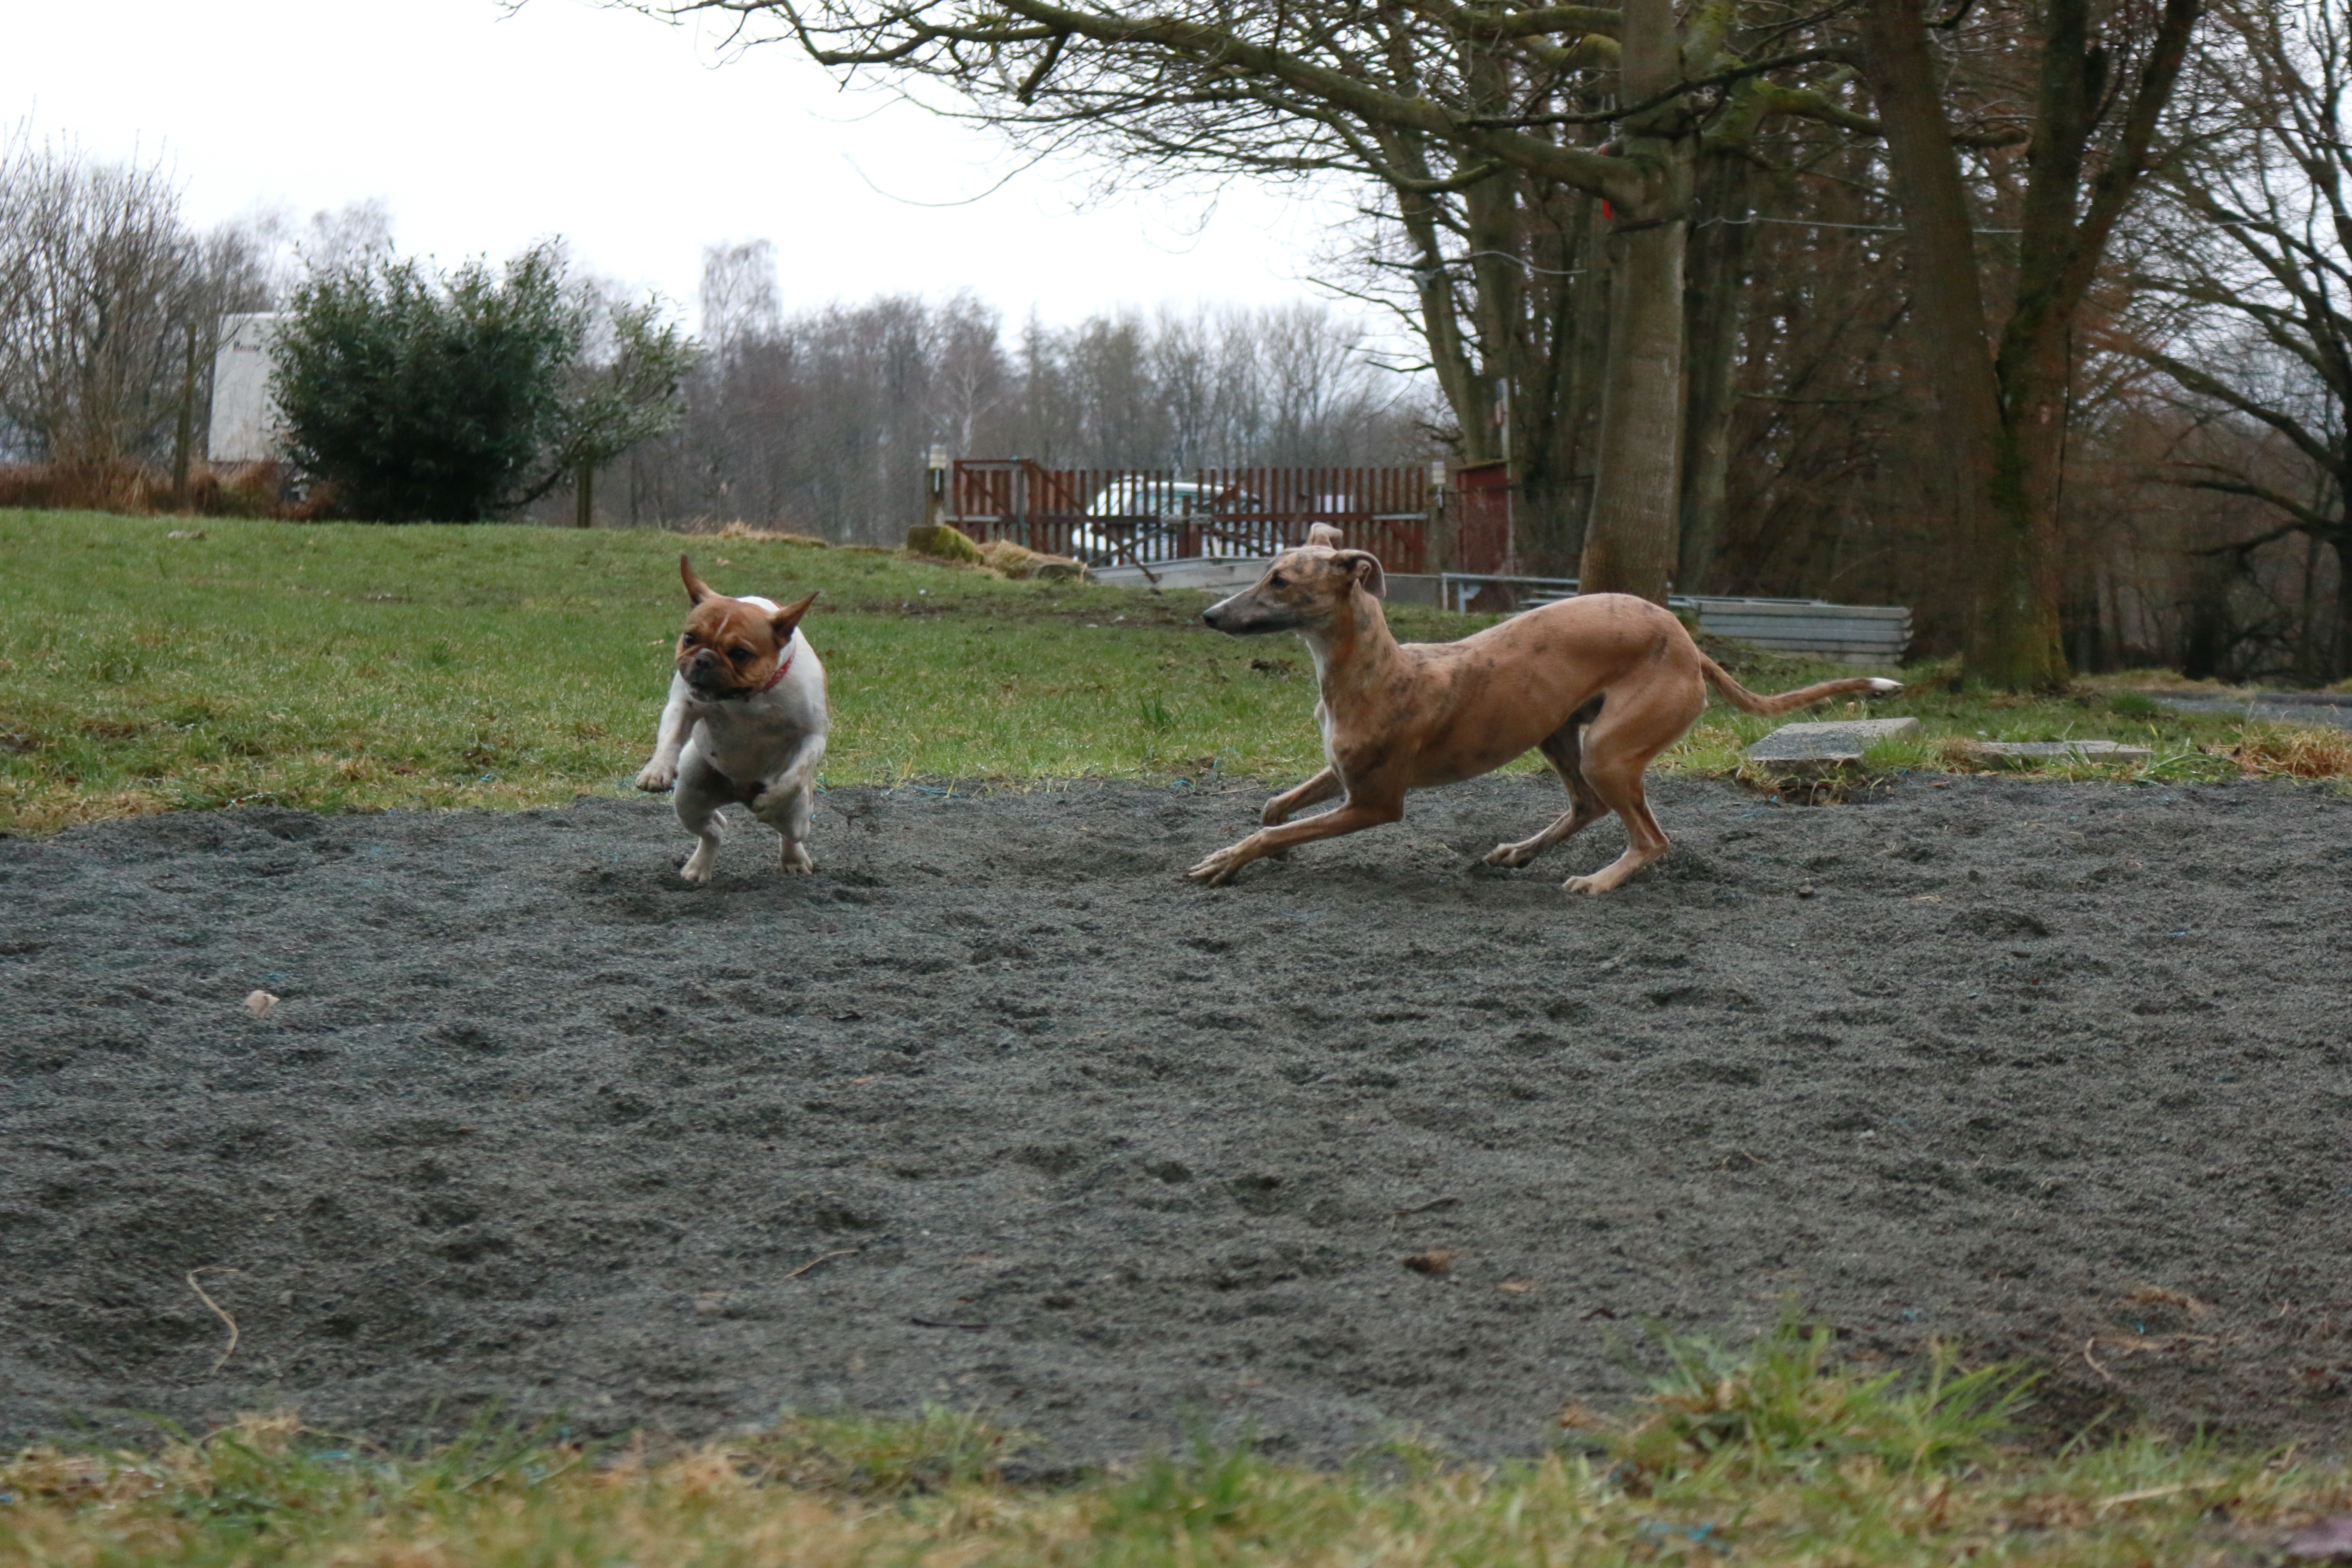
play, dog, mammal, dogs, vertebrate, bully, galgo, dog like mammal